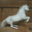
Label: horse